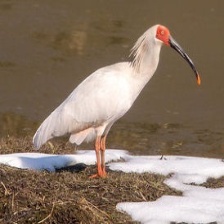
Species: ASIAN CRESTED IBIS
Scientific name: NIPPONIA NIPPON